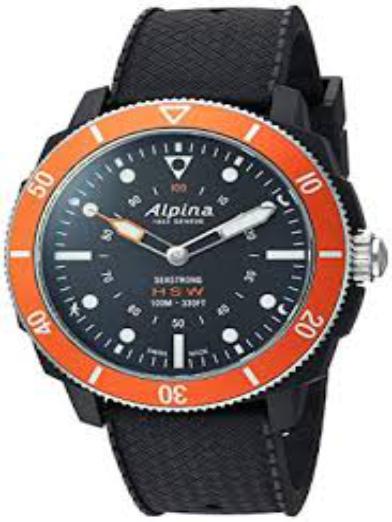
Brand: Alpina Watches
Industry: Clothes